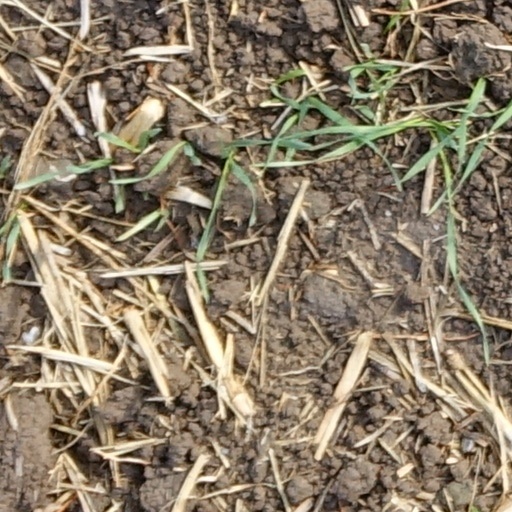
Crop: wheat